Christianization of Lithuania

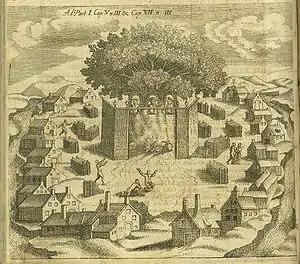
Romuva sanctuary in Prussia

Lithuanians' contacts with the Christian religion predated the establishment of the Duchy of Lithuania in the 13th century. The first known record of the name Lithuania ("Litua"), recorded in the Annals of Quedlinburg in 1009, relates to the mission led by Bruno of Querfurt, who baptised several rulers of the Yotvingians, a nearby Baltic tribe. Nonetheless Bruno didn't reach Lithuania proper.